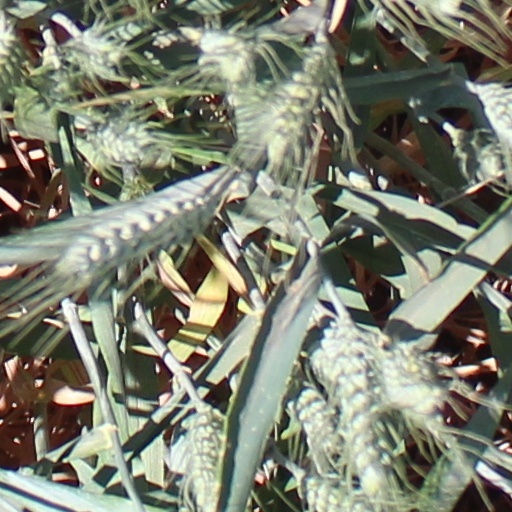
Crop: wheat